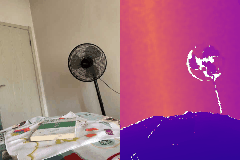
Label: book